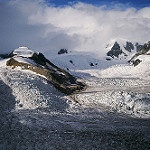
Scene: Outdoor